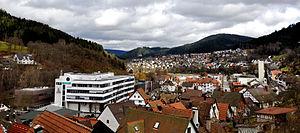
Hansgrohe est une entreprise allemande, parmi les plus importantes au monde dans le domaine de la robinetterie sanitaire pour les salles de bain, les cuisines et les douches.